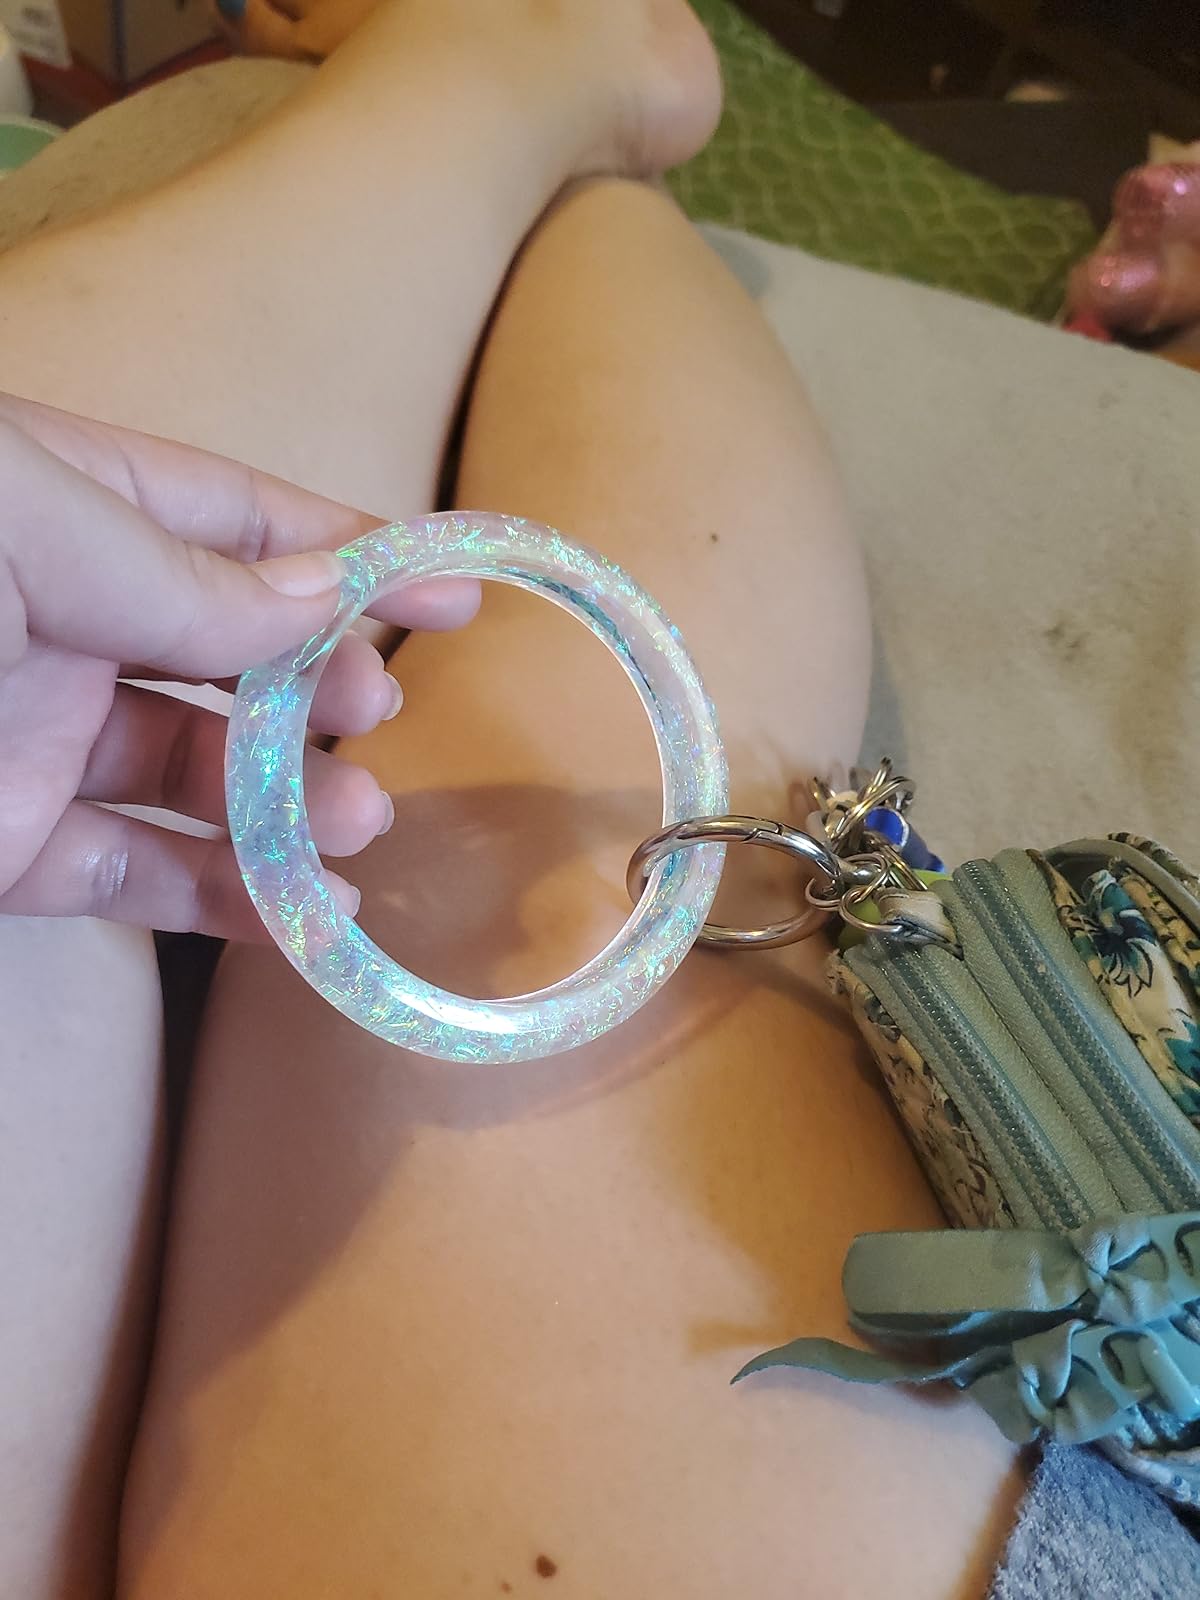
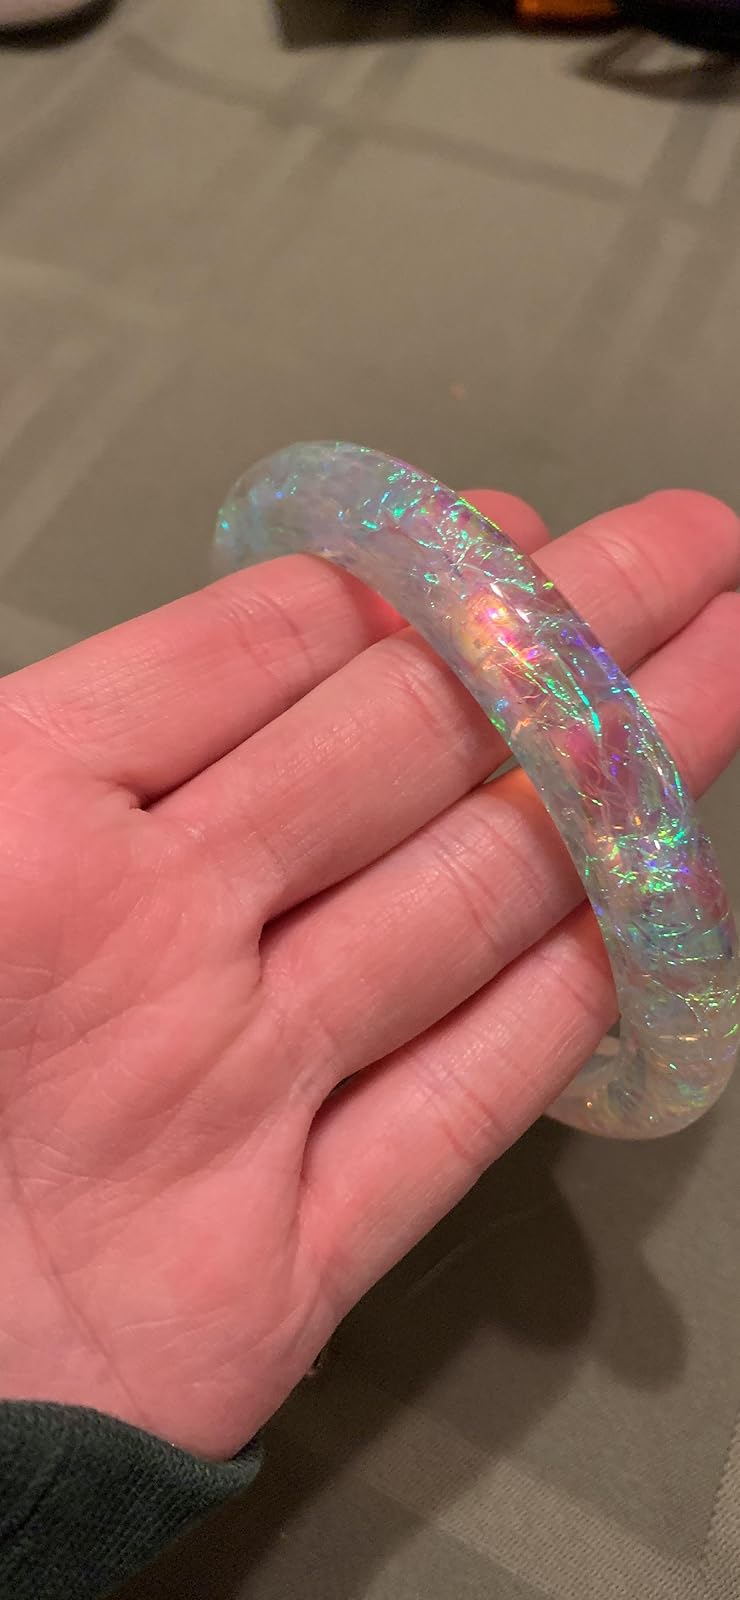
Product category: accessories_keychain
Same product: yes